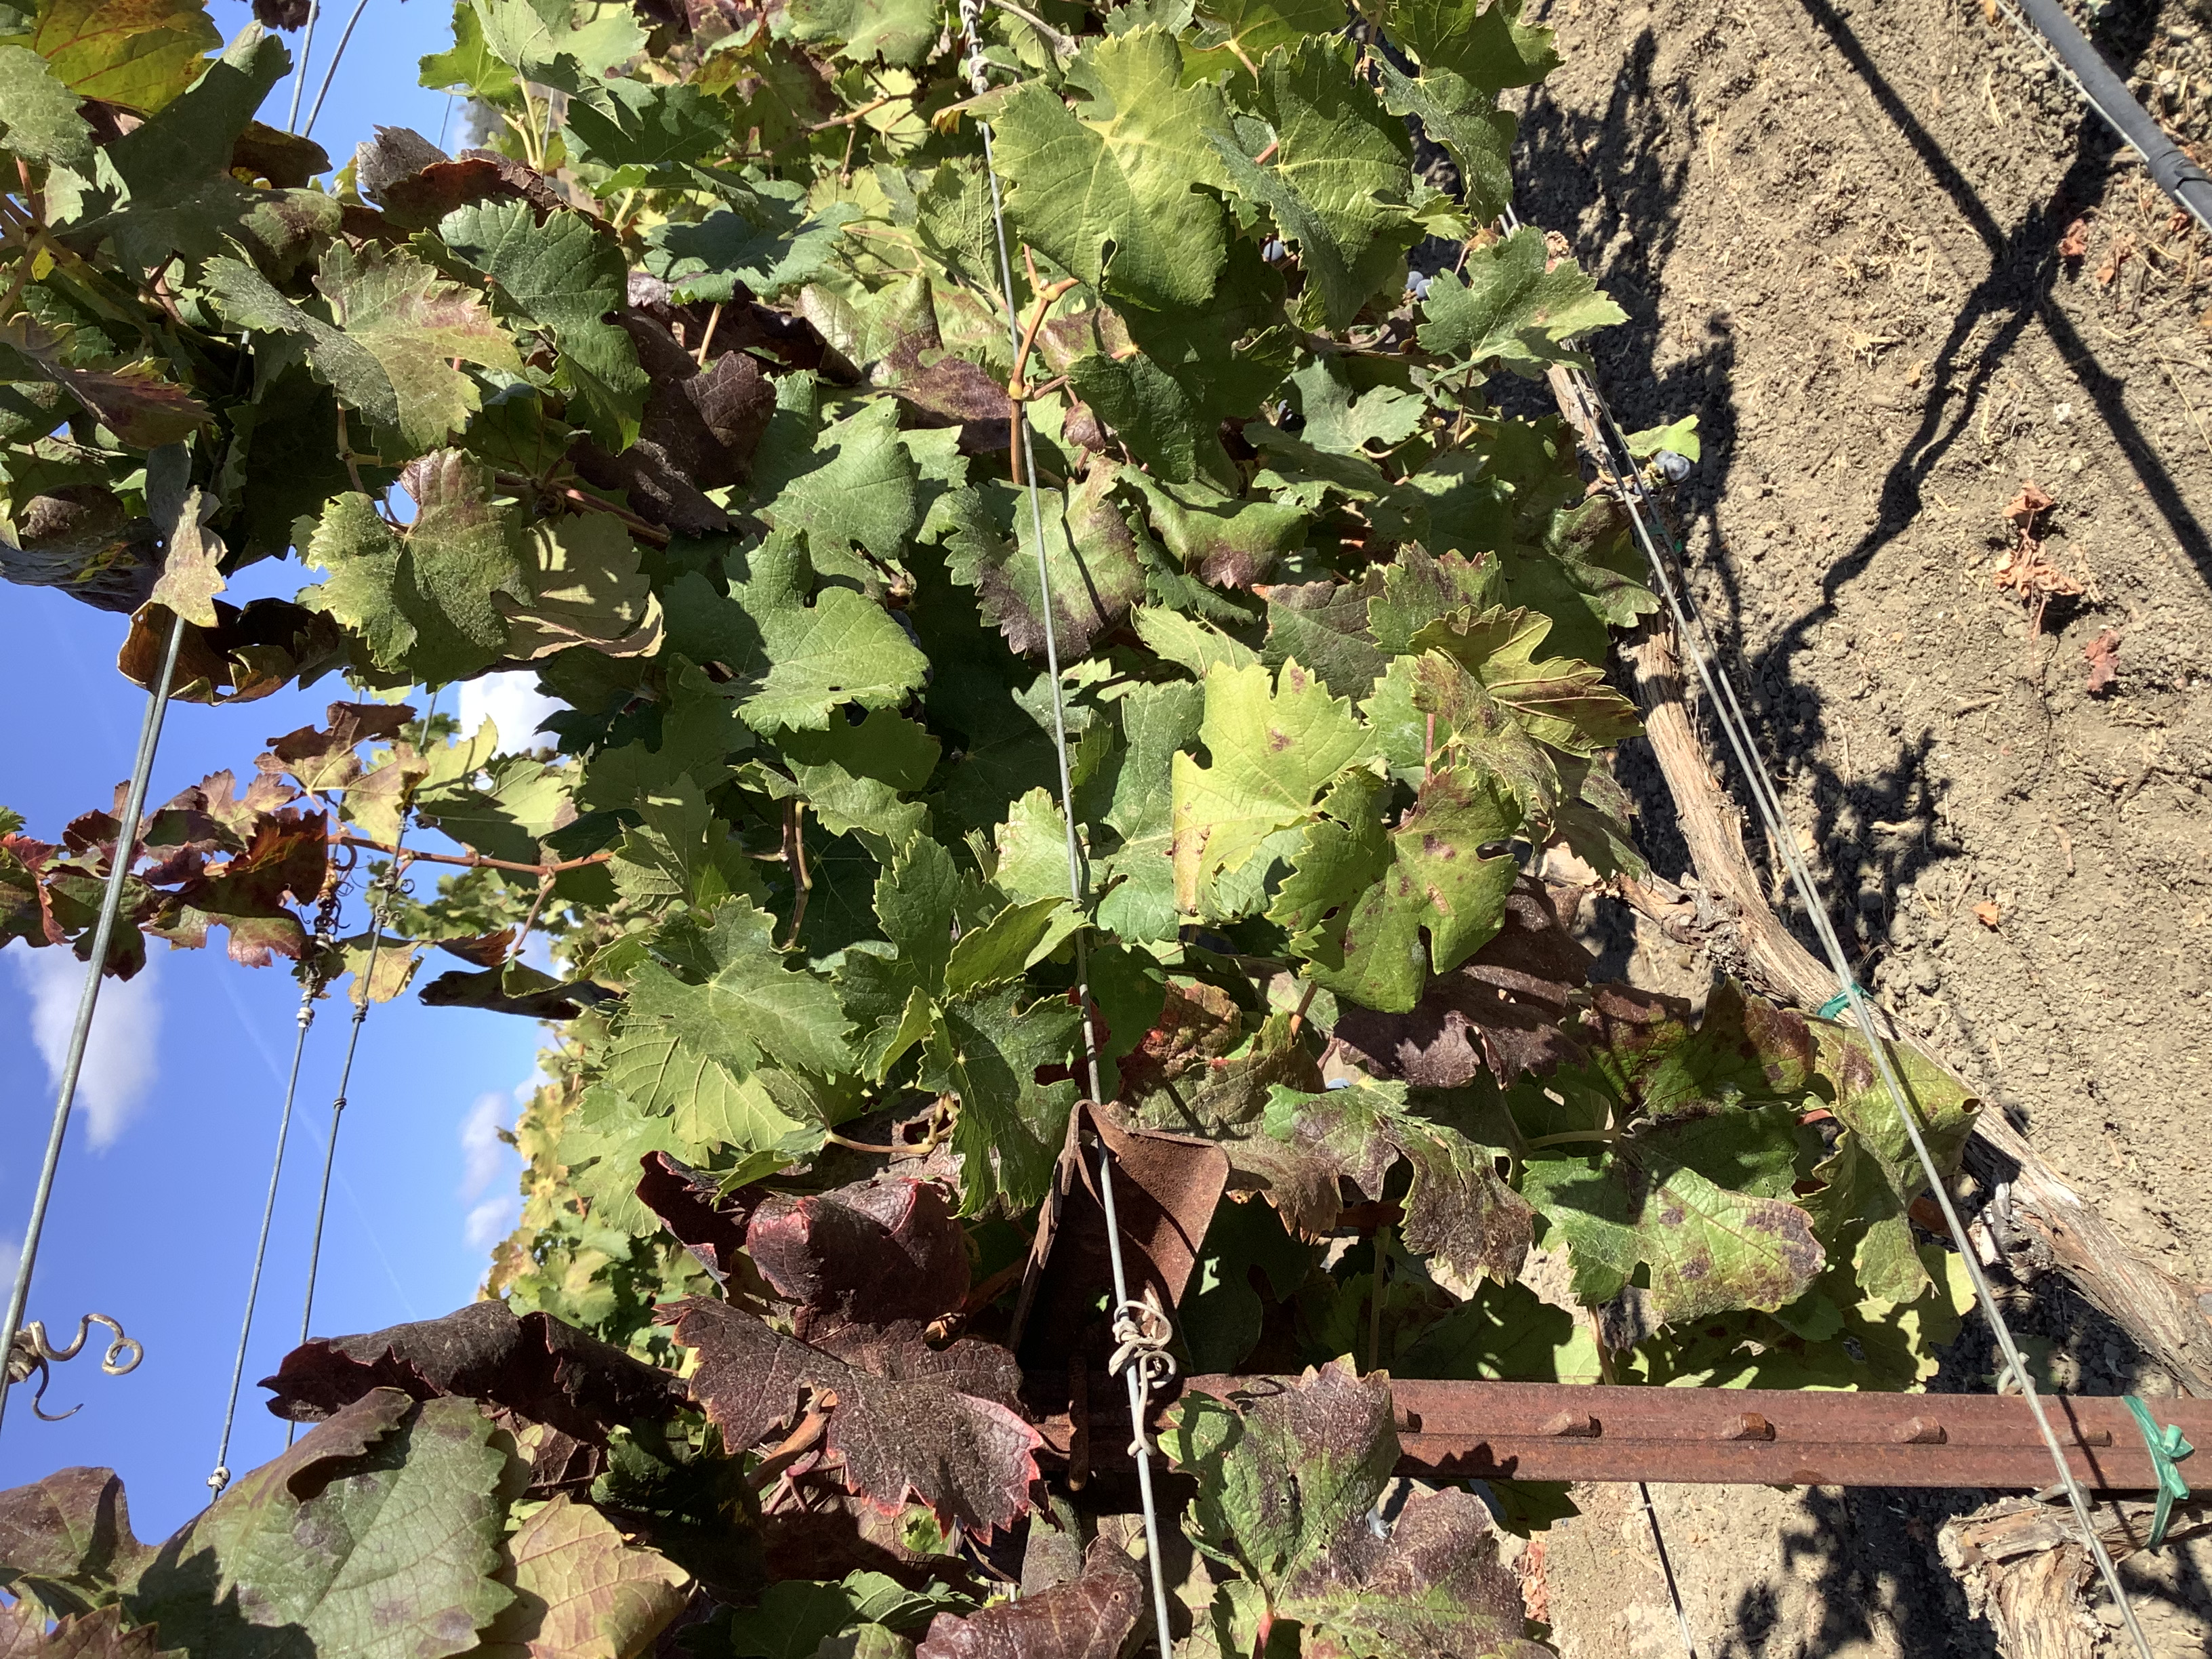
Label: Red Blotch